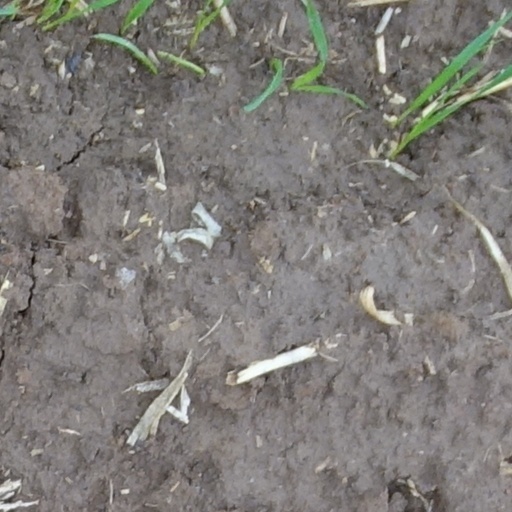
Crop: wheat